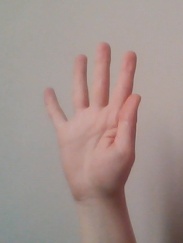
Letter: sheen